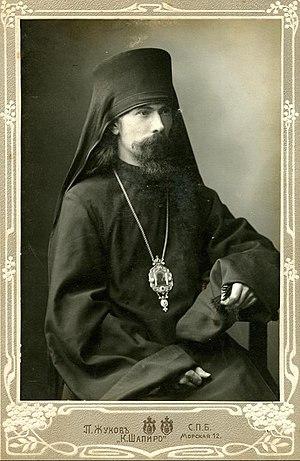
Théophane de Poltava, né le 31 décembre 1872 près de Saint-Pétersbourg et mort le 6 février 1940 à Limeray, est un archevêque et théologien russe de l'église orthodoxe.